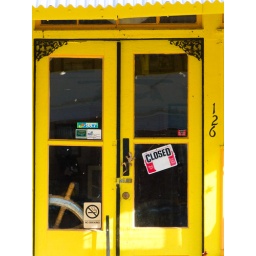
yellow doors in Port Lavaca, TX